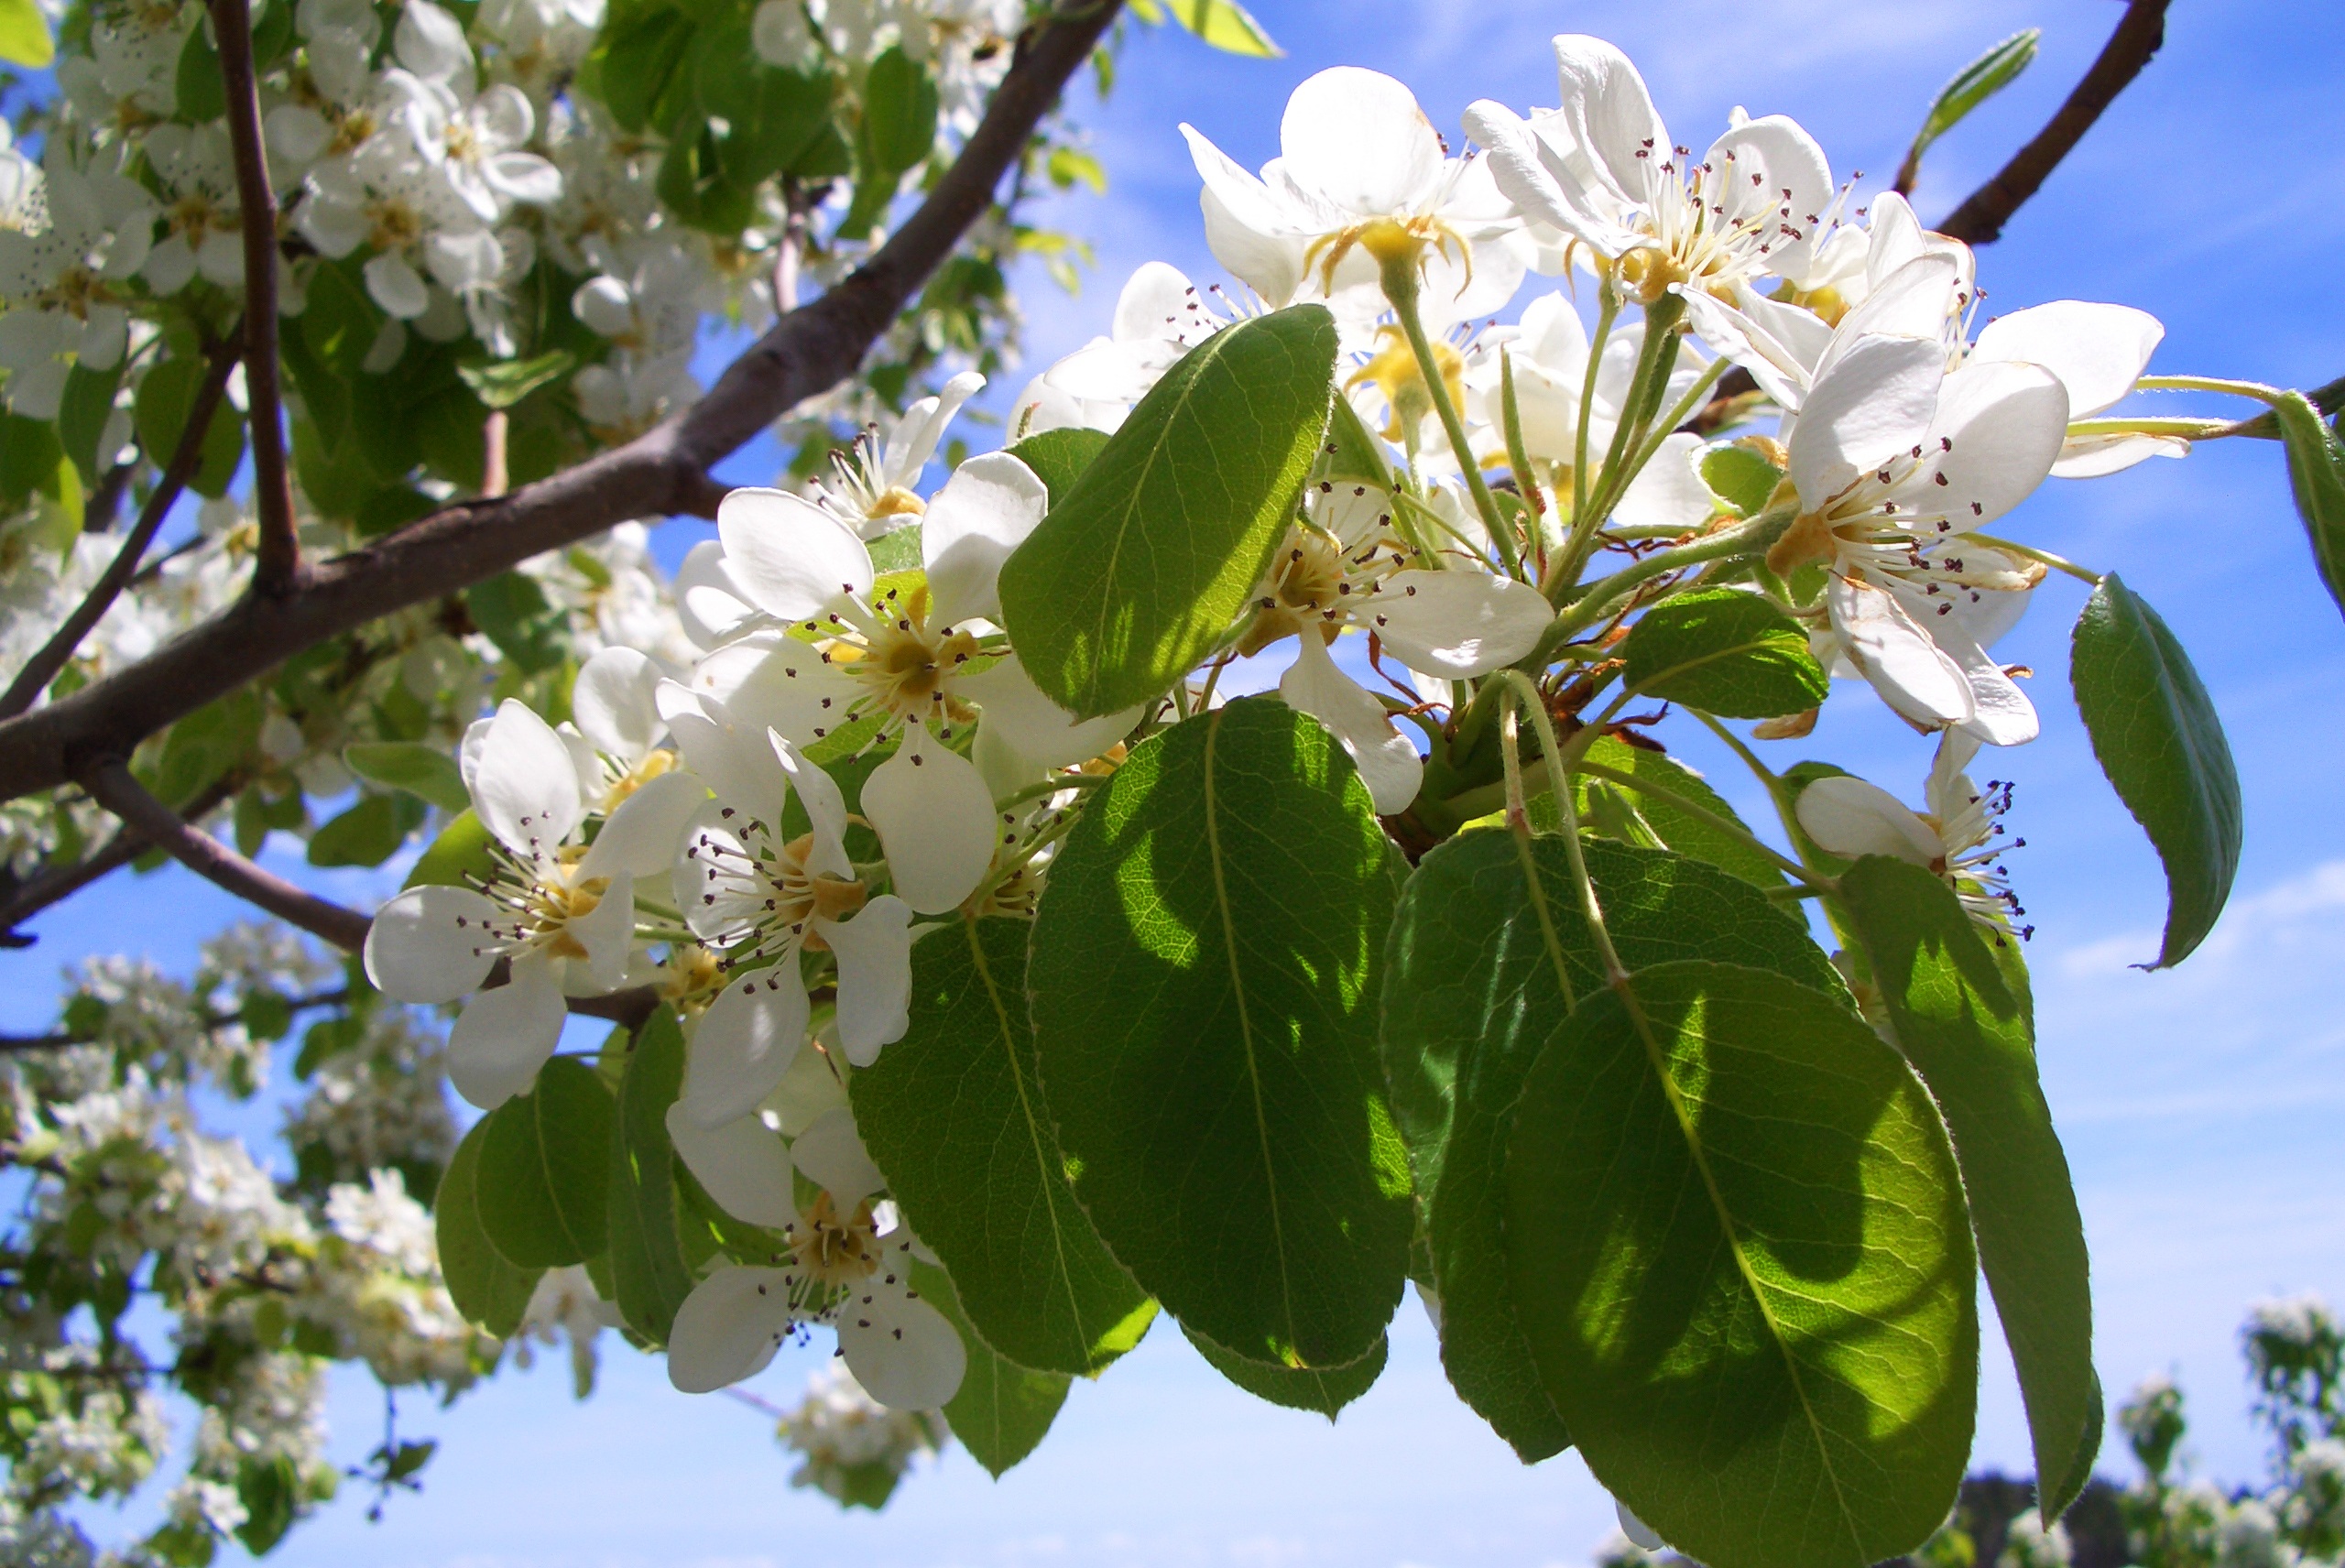
tree, branch, blossom, plant, fruit, flower, bloom, food, spring, produce, botany, flora, shrub, apple tree, apple blossom, flowering plant, woody plant, land plant